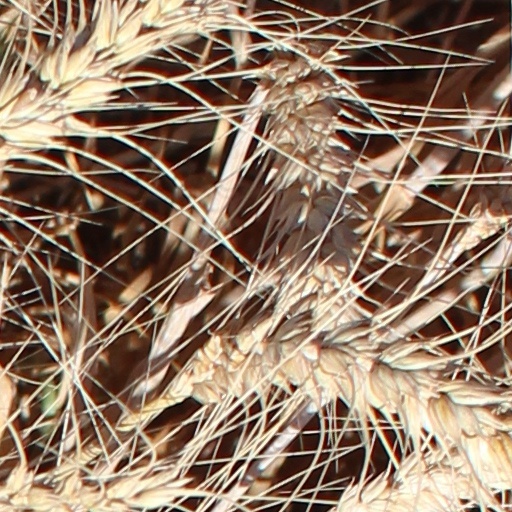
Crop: wheat